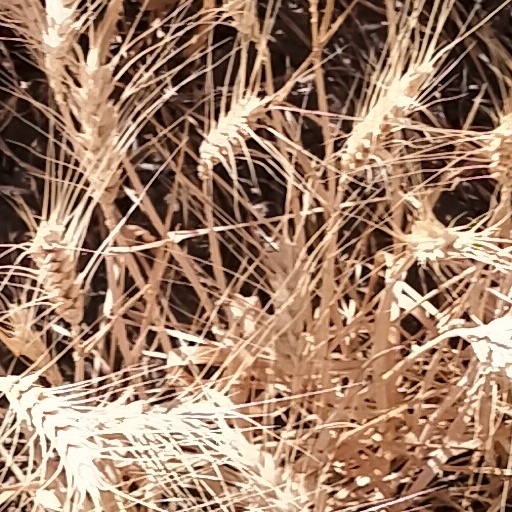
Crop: wheat